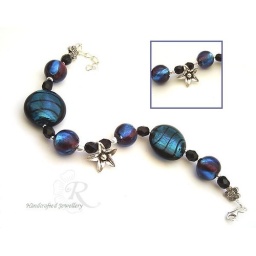
I like deep colour of beads I used in this bracelet :) Venetian glass, lampworks, sterling silver flower, glass beads.